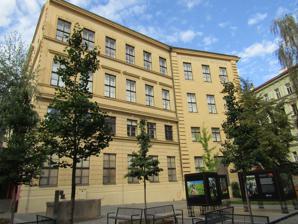
Building: Náprstek Museum
Country: Czechia
Year built: 1874
Náprstek Museum Náprstkovo muzeum Main Building of Náprstek Museum Interactive fullscreen map Established 1874 ; 151 years ago ( 1874 ) Location Betlémské náměstí 1, Prague 1 , Czech Republic , 110 00 Coordinates 50°05′02.58″N 14°24′59.20″E / 50.0840500°N 14.4164444°E / 50.0840500; 14.4164444 Website https://www.nm.cz/naprstkovo-muzeum-asijskych-africkych-a-americkych-kultur#novinky The Náprstek Museum ( Czech : Náprstkovo muzeum ) is a museum of Asian , African and Native American art located in Bethlehem Square ( Czech : Betlemske namesti ) in Prague , Czech Republic . It is one of several permanent exhibitions of the National Museum .  The museum is situated in the former brewing and wine-making compound of U Halanku in the Prague Old Town . History Egyptian exhibition in Náprstek Museum The museum, originally private, was founded in 1874 by Czech national revivalist politician Vojtěch Náprstek in his former family brewery, as the Czech Industrial Museum. After his death the museum became the Ethnographic Museum, and since World War II it has been focused on non-European cultures. In the 19th century the museum was one of the cultural and educational centres of the Czech intelligentsia. Much of its collection comes from Náprstek and his friends who were Czech expatriates, travellers and ethnographers. Only a part of the museum's large collection is available to the public. References